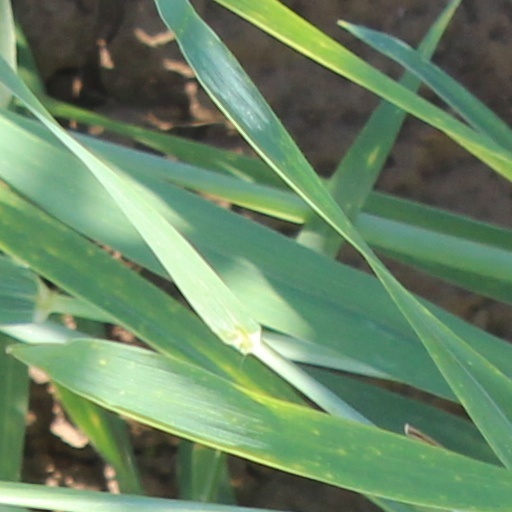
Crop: wheat